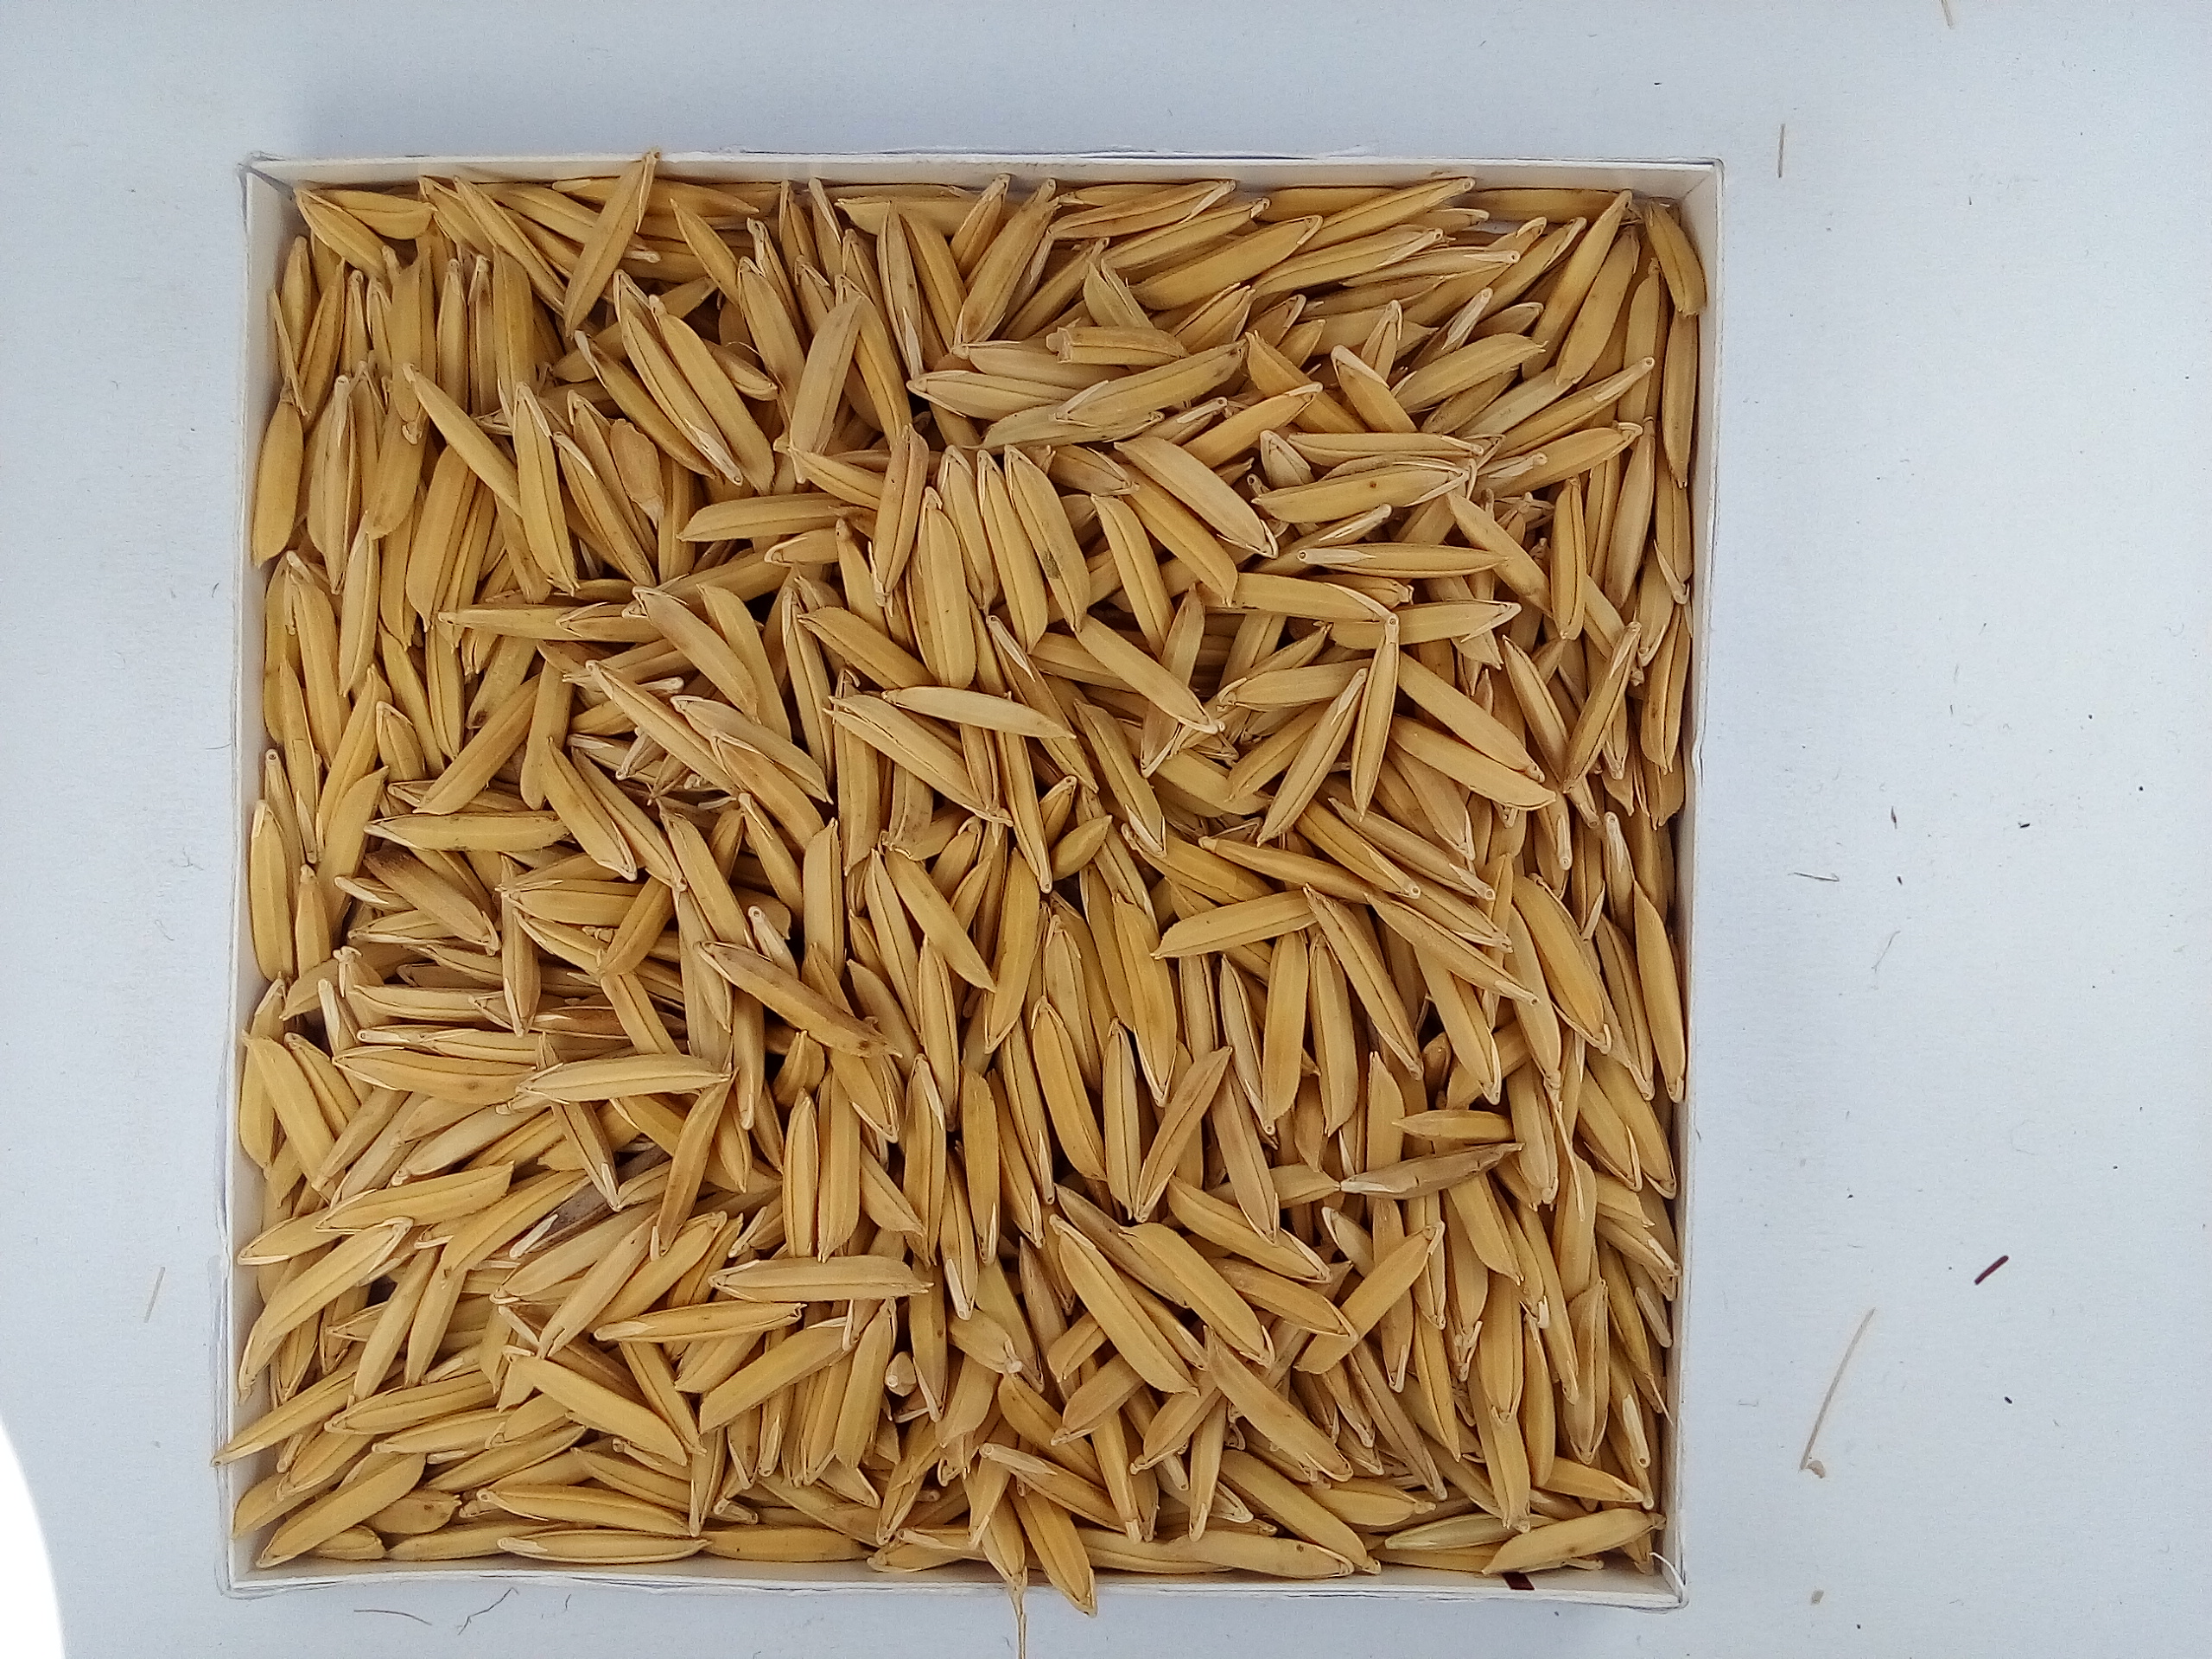
Rice seed variety: Unknown